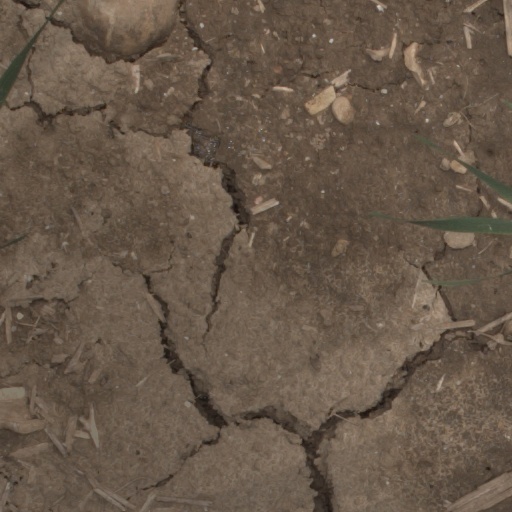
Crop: wheat